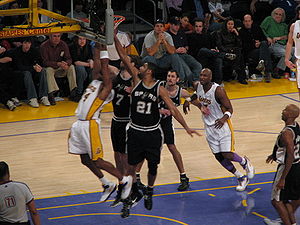
Los Angeles Lakers
Los Angeles Lakers er et professionelt basketballhold i den nordamerikanske NBA-liga.